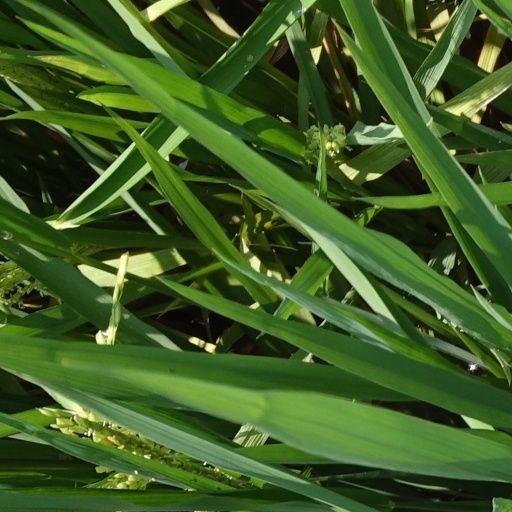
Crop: rice